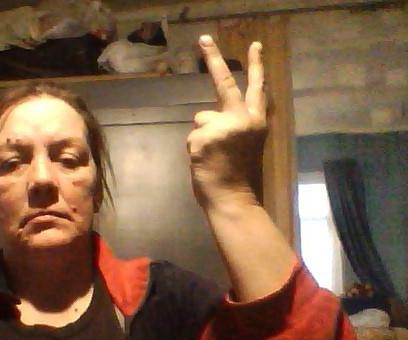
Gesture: peace_inverted